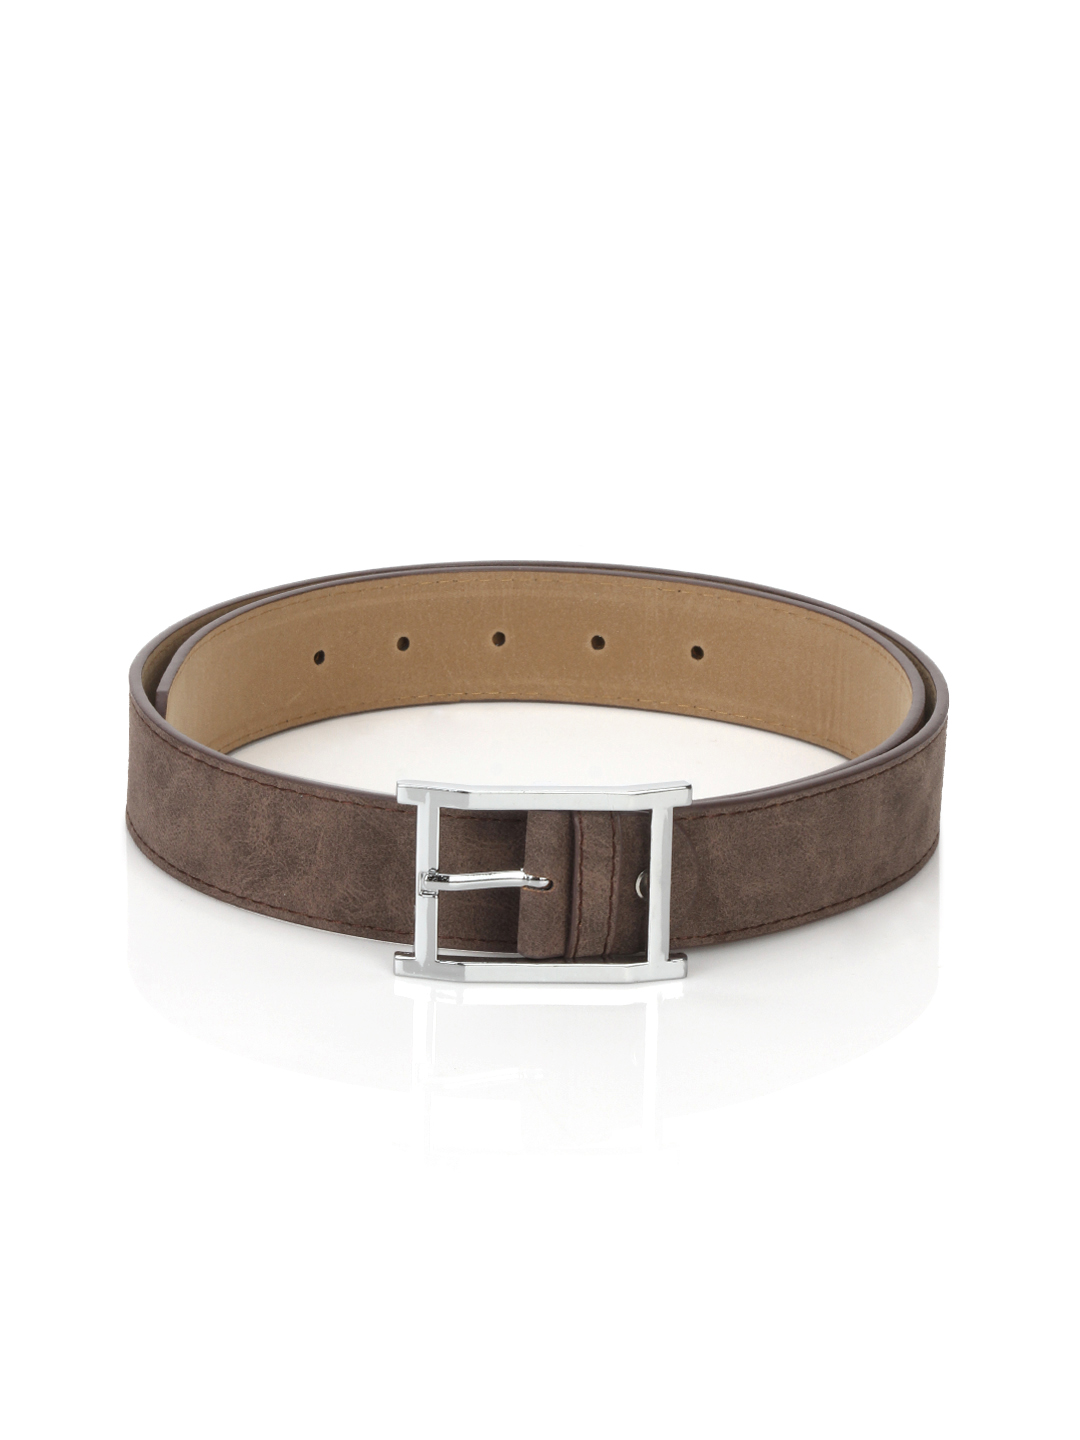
Lino Perros Women Brown Belt
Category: Accessories / Belts / Belts
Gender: Women
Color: Brown
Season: Summer 2012
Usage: Casual